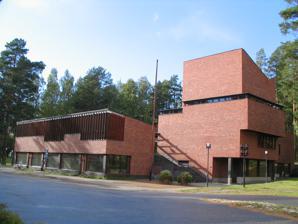
Building: Säynätsalo Town Hall
Country: Finland
Year built: 1951
Building in Finland Säynätsalo Town Hall The Säynätsalo Town Hall ( Finnish : Säynätsalon kunnantalo ) is a multifunction building complex, consisting of two main buildings organised around a central courtyard: a U-shaped council chamber and town hall with administrative offices, and a community library with flats. The Town Hall was designed by Finnish architect Alvar Aalto for the municipality of Säynätsalo (merged with the municipality of Jyväskylä in 1993) in Central Finland . Aalto received the commission after a design contest in 1949, and the building was completed in December 1951. The town hall is considered one of the most important buildings Aalto designed in his career. Site In 1944 Aalto was commissioned to design and implement a town plan for Säynätsalo , a small factory town founded around Johan Parviaisen Tehtaat wood-processing mills, from 1946 operated by Enso-Gutzeit (now part of Stora Enso ), whose headquarters in Helsinki he also designed. The town hall would be built at a later date after Aalto won a government-mandated competition for its design. Aalto constructed the building into the wooded hillside of Säynätsalo creating a three-story multi-purpose building surrounding an elevated courtyard. Design The design of the Town Hall was influenced by both Finnish vernacular architecture and the humanist Italian renaissance.  It was the Italian Renaissance from which Aalto drew inspiration for the courtyard arrangement which informed the name of his original competition entry entitled "Curia". While the main program of the building is housed within a heavy brick envelope, the courtyard is bordered by a glass-enclosed circulation space which can be linked to the model of an arcade-bordered Piazza . It was important to Aalto that the design represent democracy and the people's relationship with the government which is why he included a large public space, along with sections dedicated to the public. The town hall is crowned by the council chamber, a double-height space which is capped by the Aalto-designed "Butterfly" trusses. The trusses support both the roof and the ceiling, creating airflow to manage condensation in the winter and heat in the summer. The butterfly truss eliminates the need for multiple intermediate trusses. It also gives call to medieval and traditional styles.  The council Chamber is approached from the main entrance hall a floor below via a ramp which wraps around the main tower structure under a row of clerestory ribbon windows. Aalto constrained his material palette to one dominated by brick and accented by timber and copper. Though Aalto practiced at the same time as Modernist Architects Le Corbusier and others, he rejected the Machine Aesthetic for the majority of his architecture.  Instead, he saw his buildings as organisms made of up of individual cells. This principle informed Aalto's use of traditional building materials such as brick which is, by nature, cellular. The bricks were even laid slightly off-line to create a dynamic and enlivened surface condition due to the shadows. The massive brick envelope is punctuated by periods of vertical striation in the form of timber columns which evoke Säynätsalo's setting in a heavily forested area. Winfried Nerdinger argues that, "[Aalto] avoided a too perfect mechanical appearance. To this end, he insisted that the bricks should not be laid precisely to the plane. The result is a lively, natural-looking surface that acquires a sculptural quality in the light." Another distinctive feature at Säynätsalo are the grass stairs which complement a conventional set of stairs adjacent to the tower council chambers.  The grass stairs also evoke notions of ancient Greek and Italian architecture through the establishment of a form resembling a simple amphitheater condition. The courtyard with a fountain and a sculpture The grass stairs The courtyard Wall of green covering window Interior Aalto selected exact species and locations of indoor plants Plan Originally, the hall was planned as a multifunction space which would include civic offices and meeting space, private apartment space, shops, a bank, and a library.  The civic spaces are concentrated on the second floor on the west side of the building, surrounding the courtyard and leading to the council chamber.  The apartment spaces occupy both the first and second stories on the east end. Since the original construction, much of the multifunction spaces have been converted to allow for expanding office needs. References Notes